Message passing in computer clusters

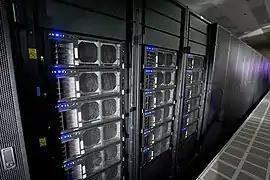
The IBM Roadrunner cluster supercomputer

Specific tools may be used to simulate and understand the performance of message passing on computer clusters. For instance, CLUSTERSIM uses a Java-based visual environment for discrete-event simulation. In this approach computed nodes and network topology is visually modeled. Jobs and their duration and complexity are represented with specific probability distributions allowing various parallel job scheduling algorithms to be proposed and experimented with. The communication overhead for MPI message passing can thus be simulated and better understood in the context of large-scale parallel job execution.